Question: Please indicate a possible affordance area of swing_golf_clubs that can be used for holding
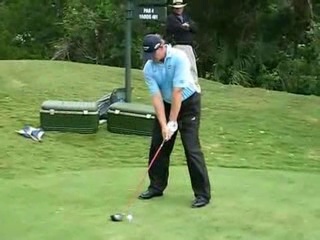
Answer: [150.89, 131.034, 174.991, 156.234]